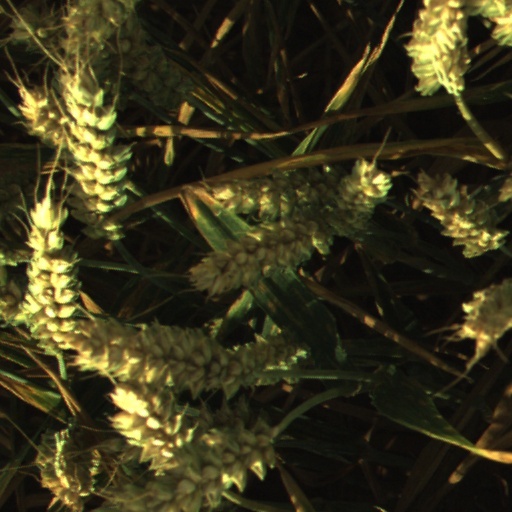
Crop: wheat